40th Chess Olympiad

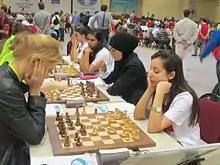

The women's event was contested by 127 teams representing 122 nations. Same as the open event, Turkey had three teams, whilst the International Braille Chess Association (IBCA), the International Physically Disabled Chess Association (IPCA), and the International Committee of Silent Chess (ICSC) each provided one team.